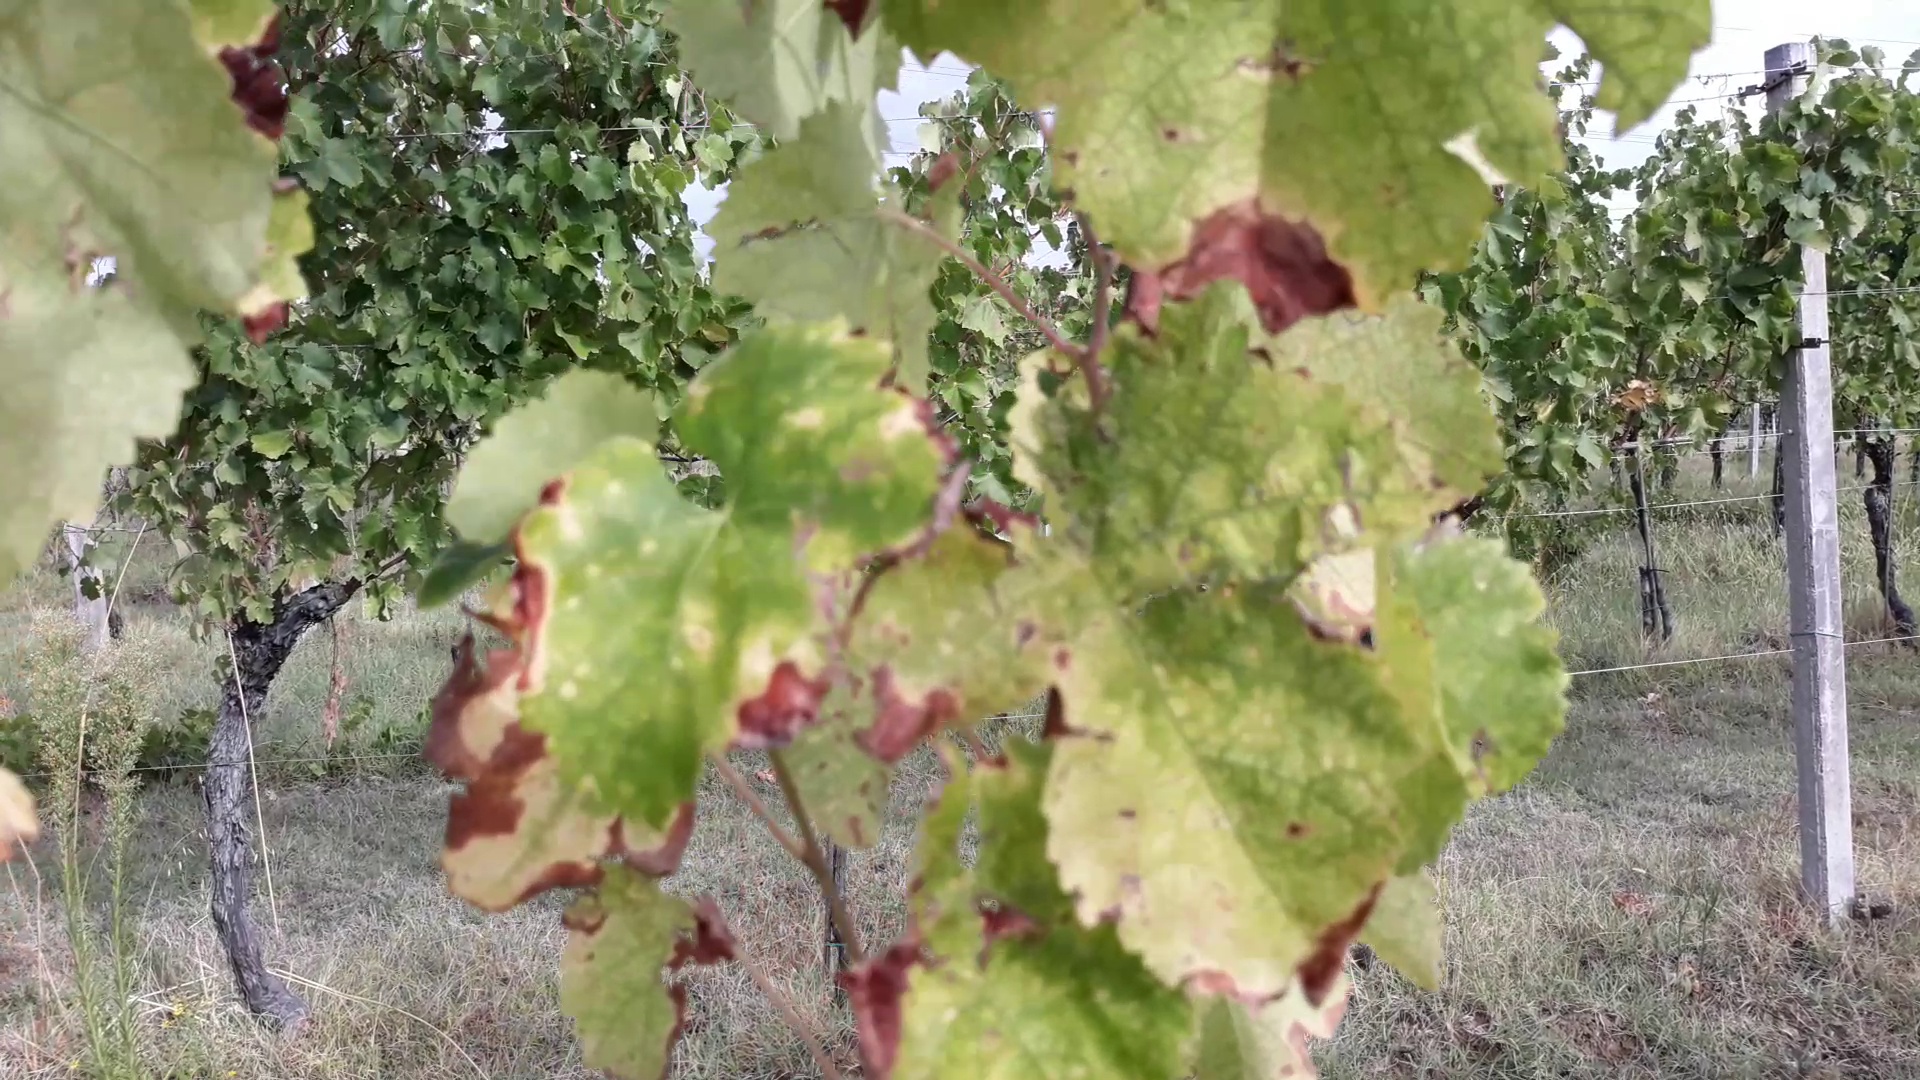
Label: esca